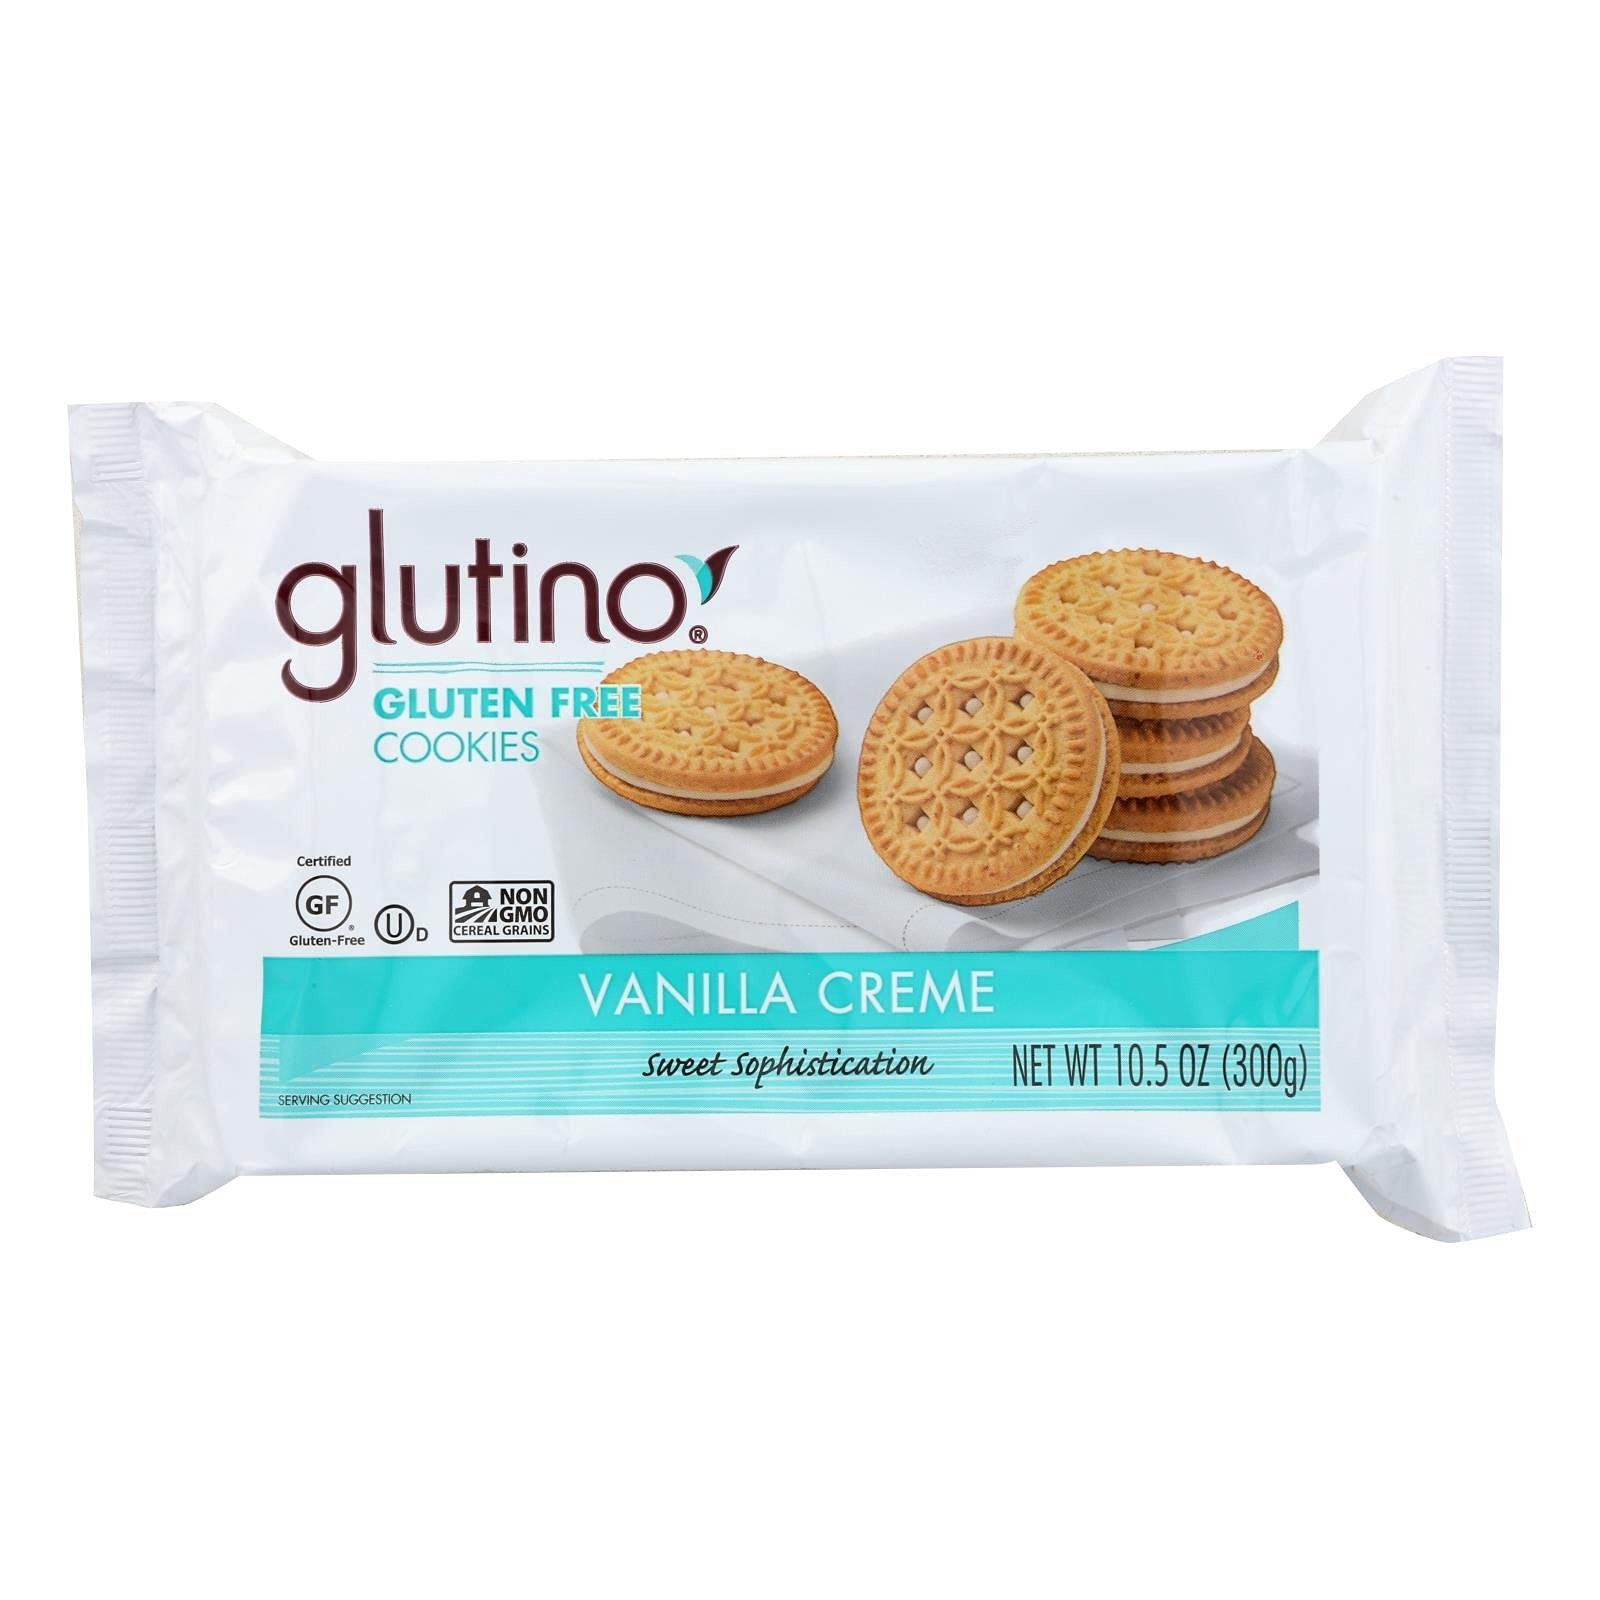
Item Name: GLUTINO COOKIE VNLA CRM GF, 10.5 OZ, PK- 12
Value: 1.0
Unit: Count

Price: 81.49